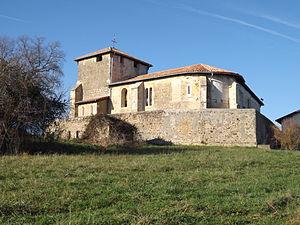
Église St-André
Le département français des Landes compte 438 églises pour un total de 331 communes, soit une moyenne de 1,32 église par commune. La commune de Parleboscq, née de la réunion de sept paroisses, compte à elle seule sept églises.
Bergouey est une commune française située dans le département des Landes en région Nouvelle-Aquitaine.